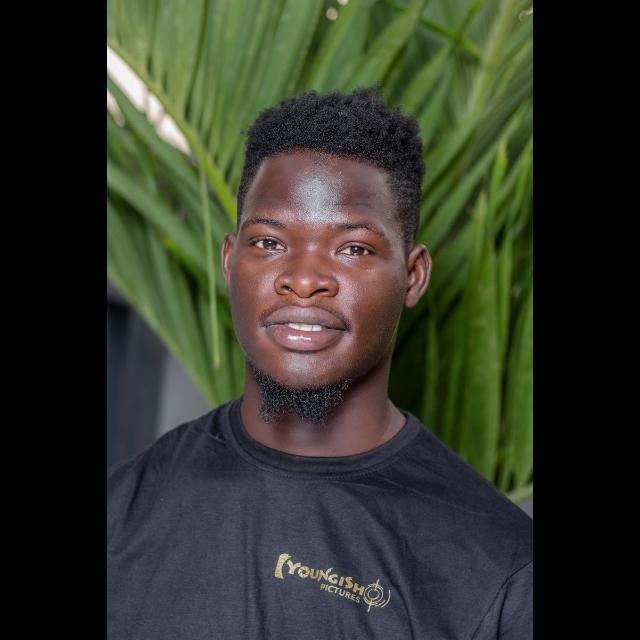
Portrait style: Real Portrait